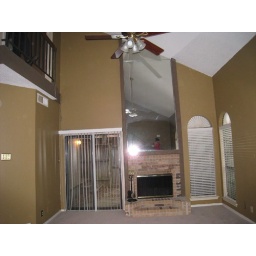
standing by stairs, looking across den. door opens onto patio deck